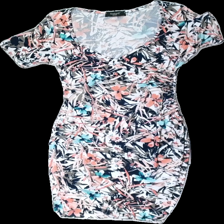
View: front
Type: Dress
Category: Ladies
Brand: Not in the list
Brand text on label: sisters point
Colors: Black, Pink, Blue, Multicolor
Material: 100% polyester
Pattern: Floral print
Cut: Regular
Size: M
Season: Summer
Damage location: middle center
Damage 2 location: middle right
Damage 3 location: middle center
Price range: 50-100
Recommended usage: Reuse
Description: blommig klänning